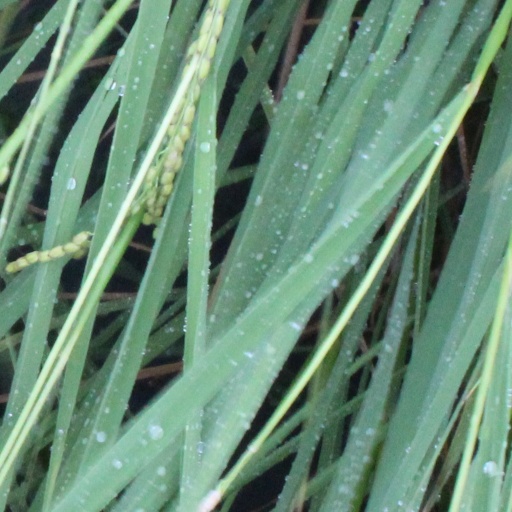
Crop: rice